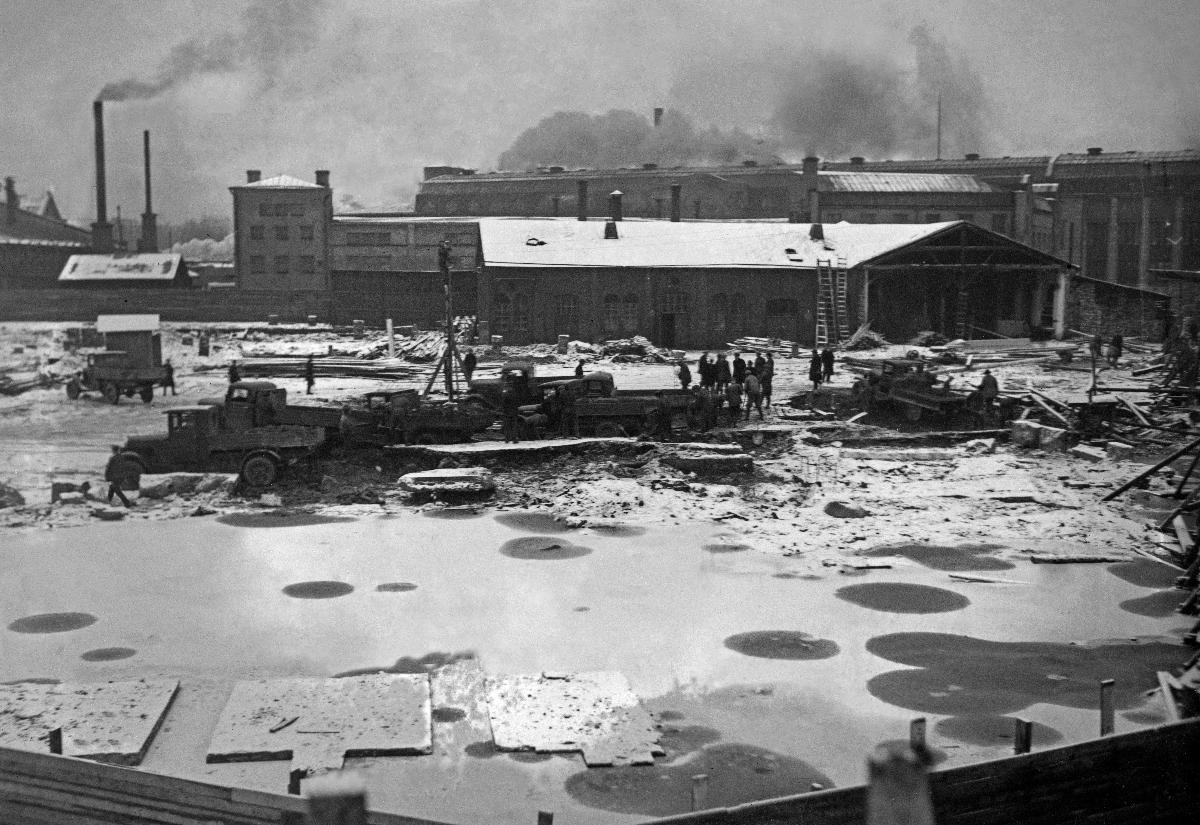
Postitalon rakentaminen käynnistyy
Posthusets byggnadsarbeten påbörjas; Building of the Posthouse begins
sisällön kuvaus: Rakennustyömaa Helsingin rautatieaseman viereisellä tontilla 9.12.1935. content description: A construction site on the lot beside Helsinki Railway Station 9.12.1935. innehållsbeskrivning: Ett byggområde på tomten brevid Helsingfors järnvägsstation 9.12.1935.
Kuvaaja: Sundström, Hugo, kuvaaja
Vuosi: 1935
Paikka: Suomi, Uusimaa, Helsinki
Aiheet: posti; postitalot; rakennelmat; rakennustyömaat; HBL; mail; construction; building sites; architecture; buildings; posthouse; building; buildingsite; post; byggande; byggplatser; arkitektur; byggnadsarbeten; byggnadsplats; posthuset; posten